Richard Conte (artist)

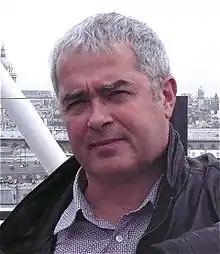
Conte in April 2010.

Conte studied plastic arts and art history at the French University University of Paris 1 Pantheon-Sorbonne. He then completed a PhD dissertation entitled "Une Pratique Négative en Peinture, Poïétique de la Fragmentation, de l'Enlevage et de l'Obturation" supervised by René Passeron. An Agrégé and a Doctor in Plastic Arts, he began teaching at the École Normale of Douai, l'Essonne and Cergy, and then at the university from 1983 onwards. In the mid-1990s, Conte obtained an accreditation to supervise research. He was subsequently elected director of the CERAP (Centre d'Etudes et de Recherche en Arts Plastiques) by the Scientific Council of the university and has been responsible for coordinating the seminar entitled "Interface" at the Sorbonne since 1999.